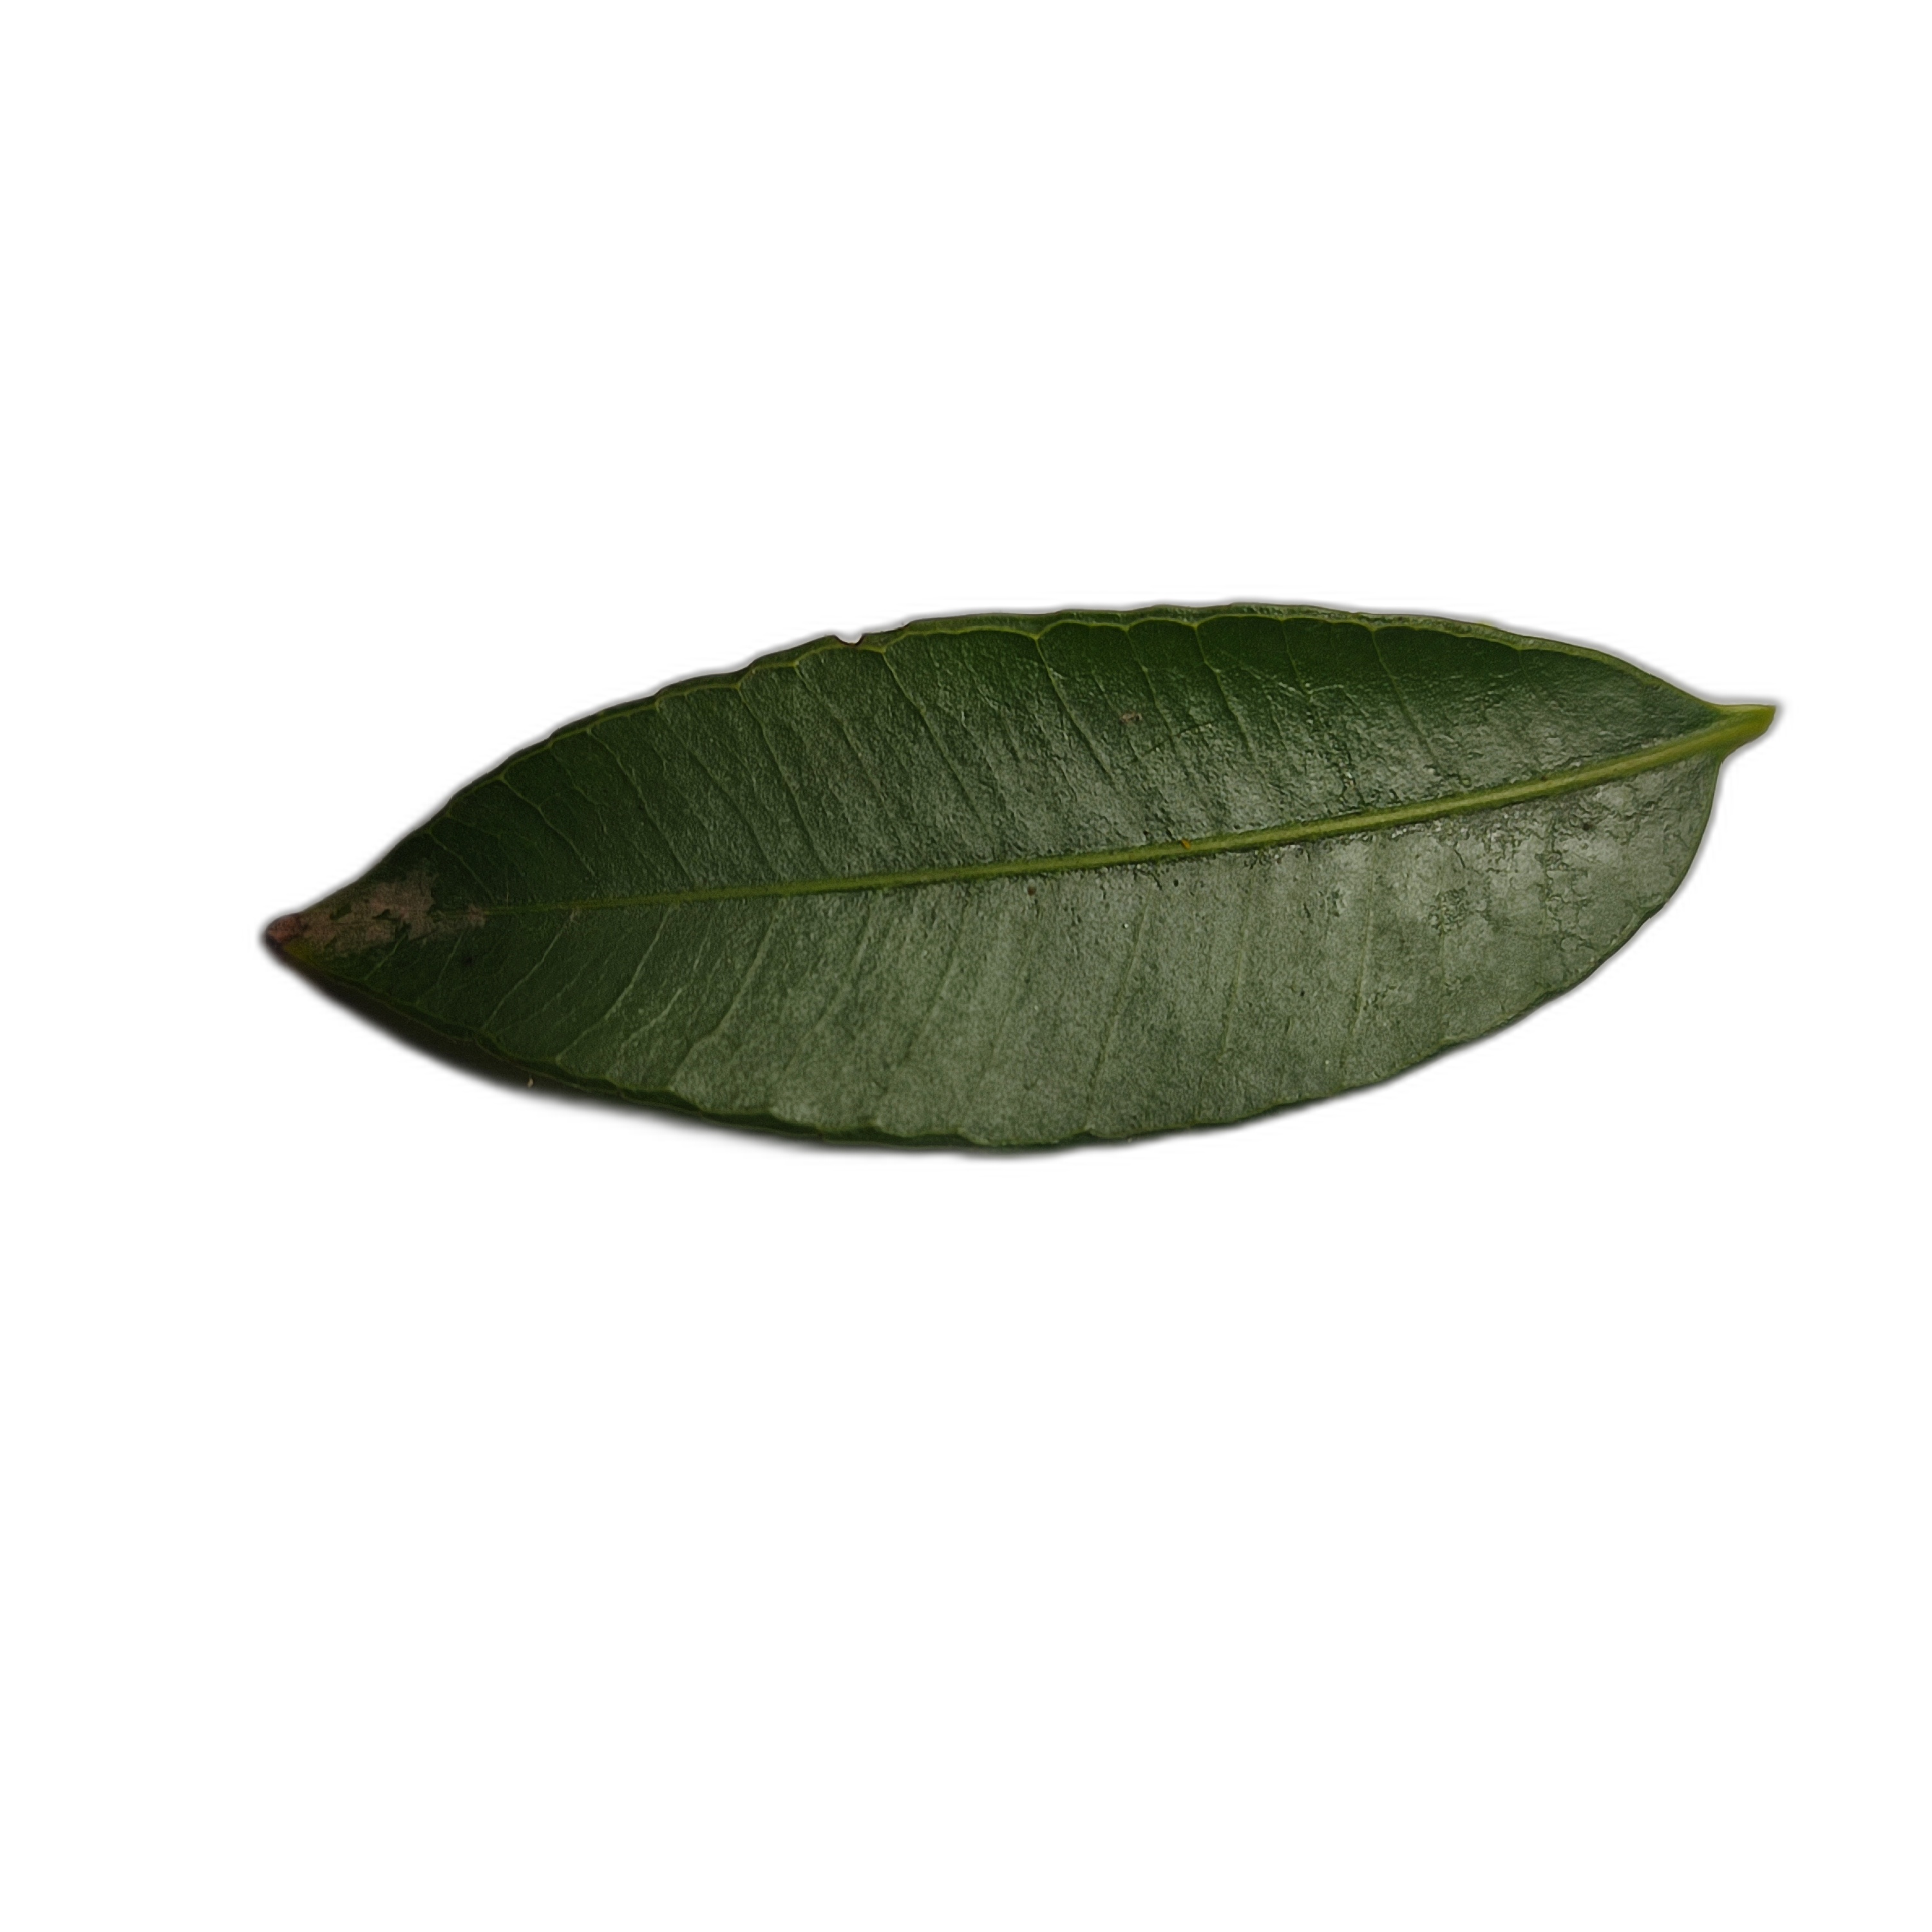
Label: healthy